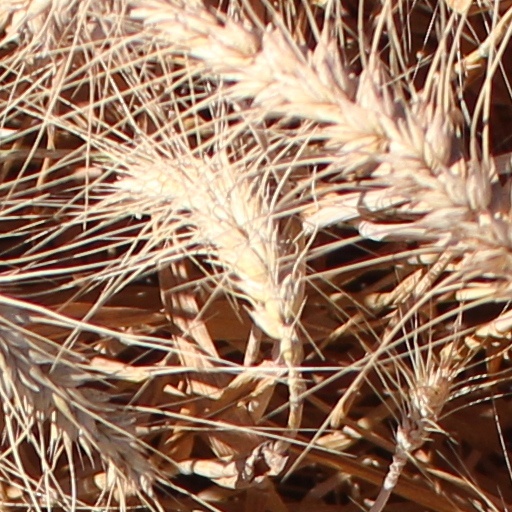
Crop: wheat